Bazaar

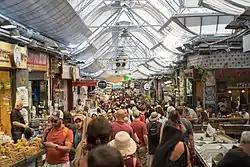
Shuk Mahane Yehuda, a popular "shuk" in Jerusalem, often simply called "the Shuk"

Scholar Mohammad Gharipour has pointed out that in spite of the centrality of bazaars in Persian history, relatively little is known due to the lack of archaeological evidence. Historical records document the concept of a bazaar existing in Iran as early as 3000 BCE, where some large cities contained districts dedicated to trade and commerce. Archeological data also suggests the existence of market districts in ancient Mesopotamia. Markets centers must have existed in Egypt to conduct international trade, but no archeological evidence for them has been found. In Achaemenid Persia (550–330 BCE), documents indicate that crafts were sold in markets close to Persepolis. A network of bazaars had sprung up alongside ancient caravan trade routes. Bazaars located along these trade routes, formed networks, linking major cities with each other and in which goods, culture, people and information could be exchanged. Sources from around the same era also indicate that ancient Greeks regulated trade in areas at the center of their cities around "stoa" buildings. The ideas of Greek city planning were spread to the Middle East during the Seleucid period, following the conquests of Alexander the Great.